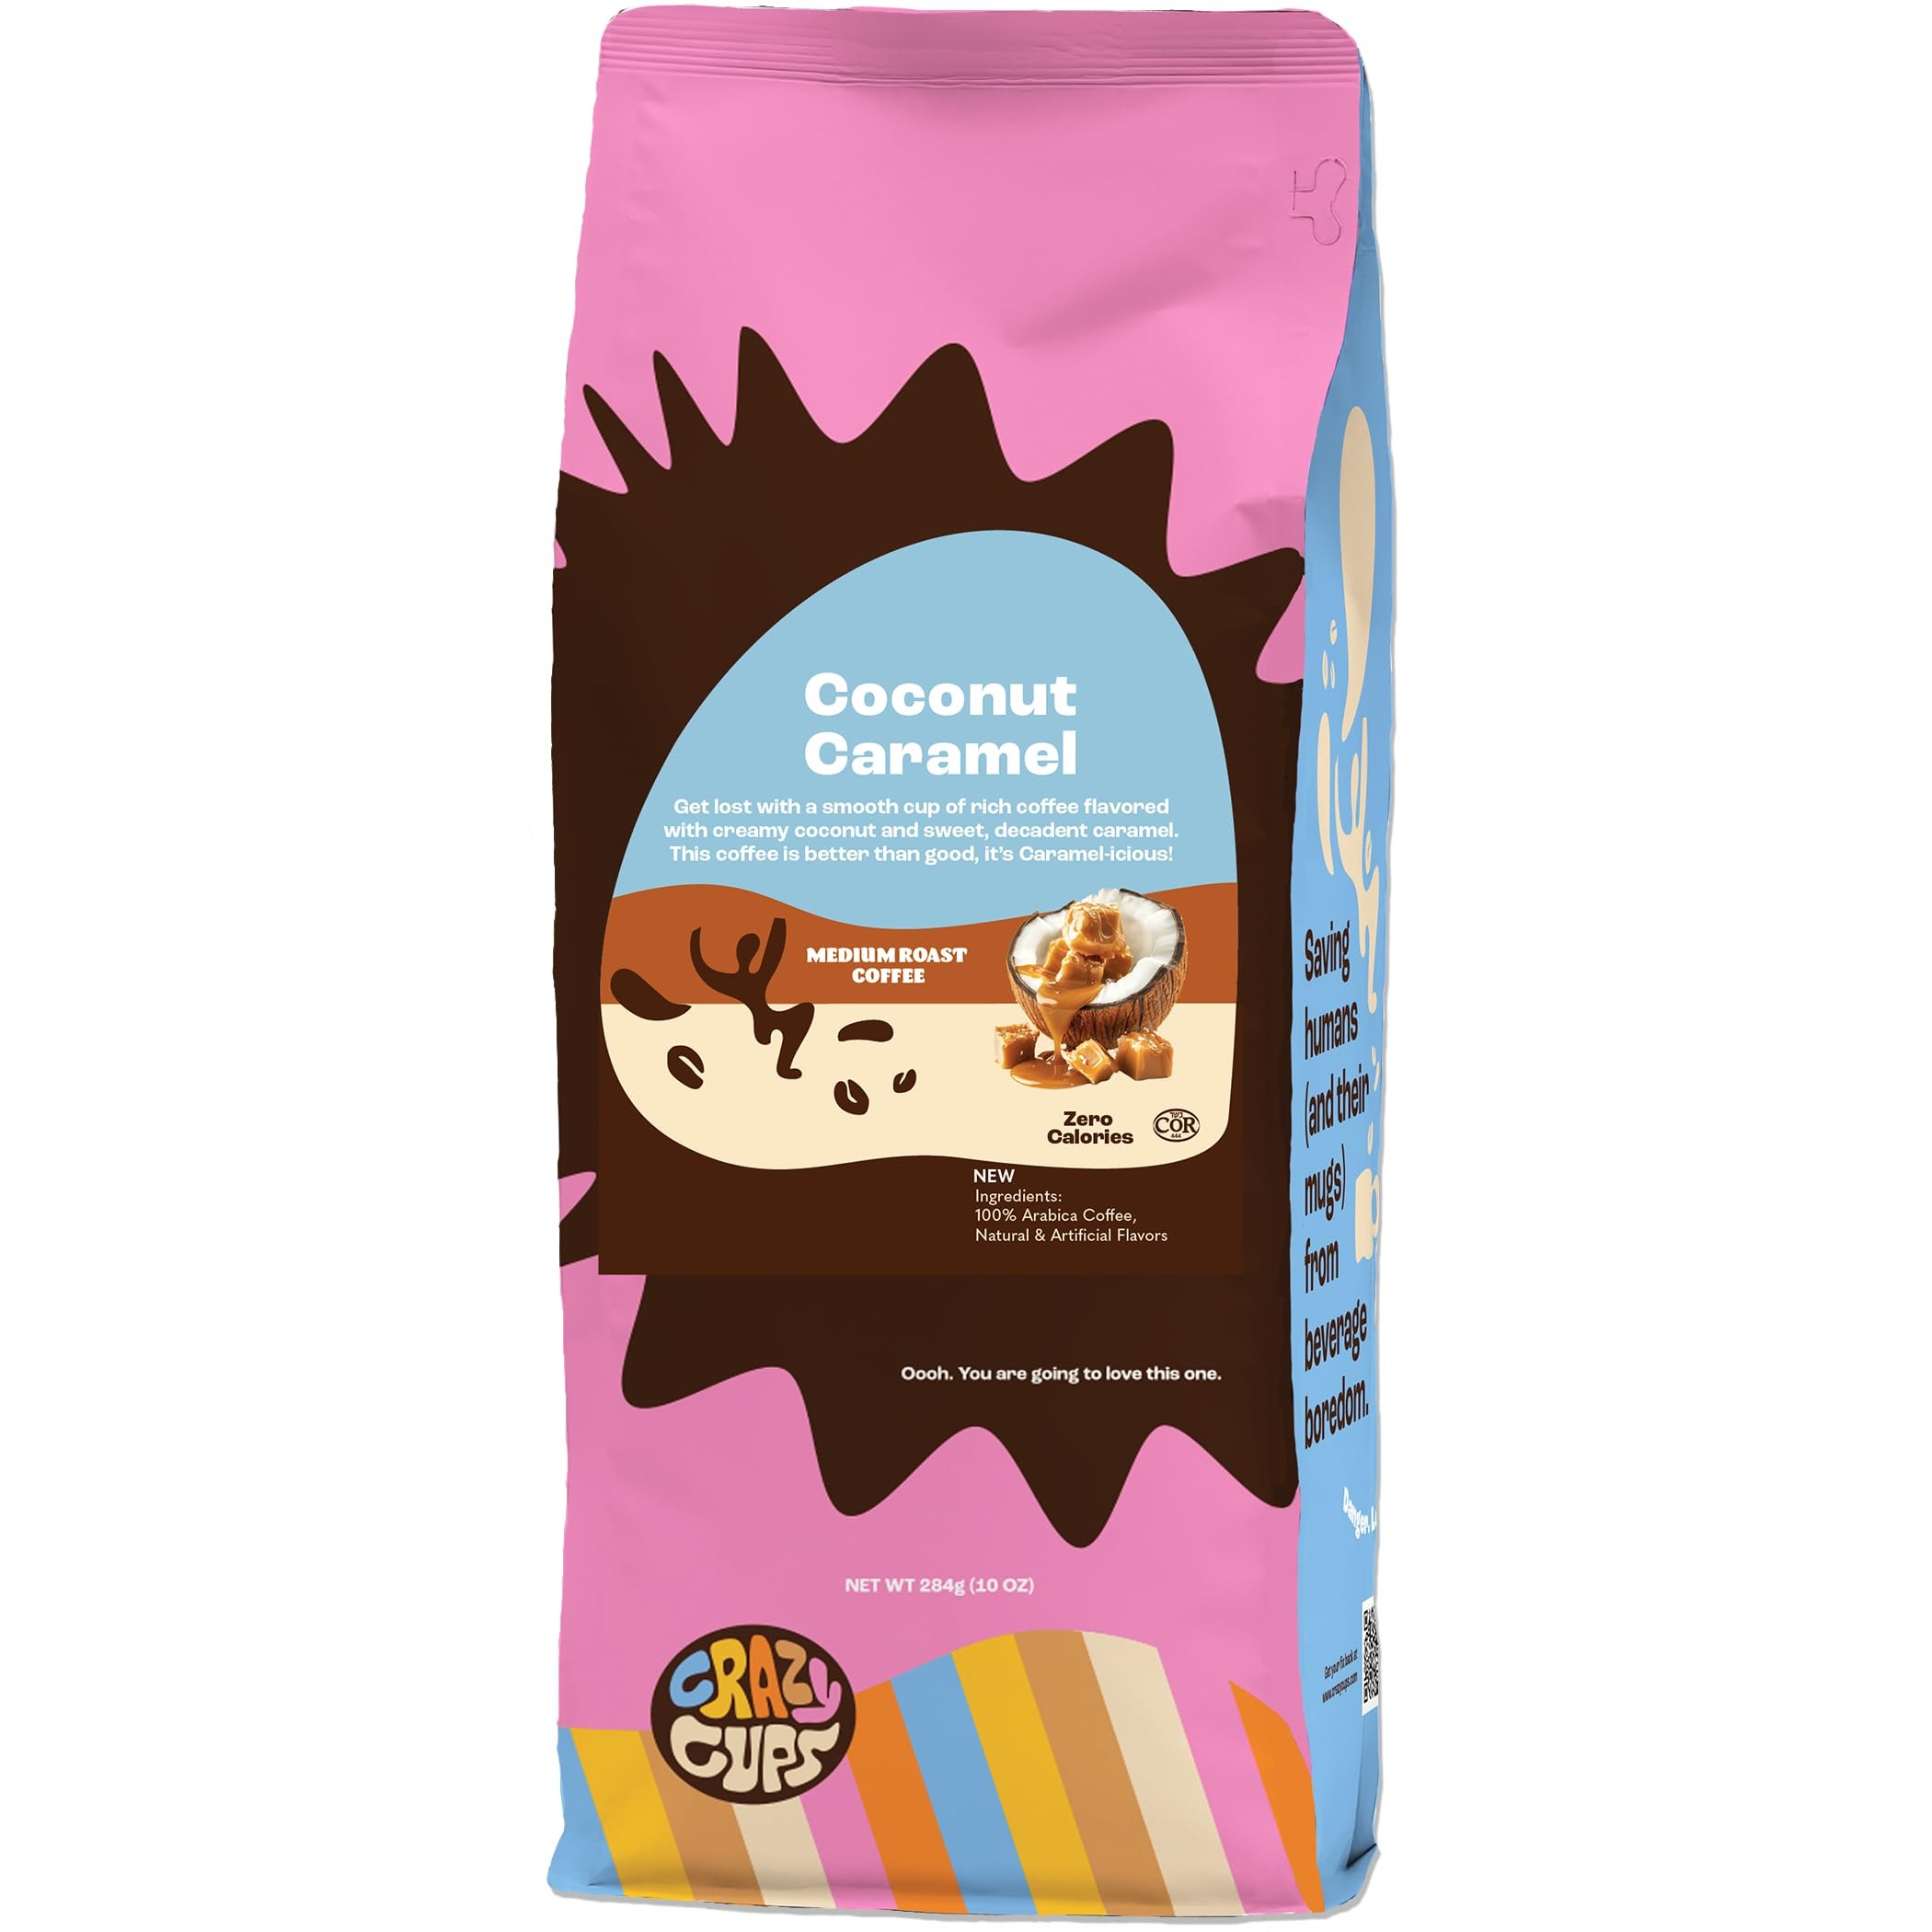
Item Name: Crazy Cups Flavored Ground Coffee, Coconut Caramel Coffee, For Brewing Flavored Hot or Iced Caramel Coffee, 10oz, Pack of 1
Bullet Point 1: INVIGORATING BLEND TO AWAKEN THE SENSES: The lively taste of coconut mixed with the caramel's smoothness creates a unique combination that awakens and delights the senses, energizing your day from the first sip.
Bullet Point 2: DELICIOUS FLAVORED COFFEE: Stock up on flavored fresh coconut ground coffee that deliver the intense taste you’ve been looking for. Crazy Cups produces some of the tastiest, most innovative flavored coffees available today
Bullet Point 3: NATURALLY FLAVORED WITHOUT ALLERGENS: Crazy Cups artisan roasted caramel coffee specialty coffee uses all natural flavors and no added sugar to deliver rich coffee taste and surprisingly bold flavors with each and every cup.
Bullet Point 4: A HEALTHY CHOICE: All Crazy Cups flavored ground coffees are calorie-free, gluten free, lactose free, non-dairy, sugar free, nut-free, vegan, kosher pareve, and do not contain any artificial sweeteners
Bullet Point 5: JOIN THE FLAVOR NATION: If you’re passionate about flavors, we invite you to join our Flavor Nation today and explore our more than 50 different flavors of Crazy Cups coffees, decafs, teas, ciders, and hot chocolates for K Cup brewers as well!
Value: 10.0
Unit: Ounce

Price: 11.99